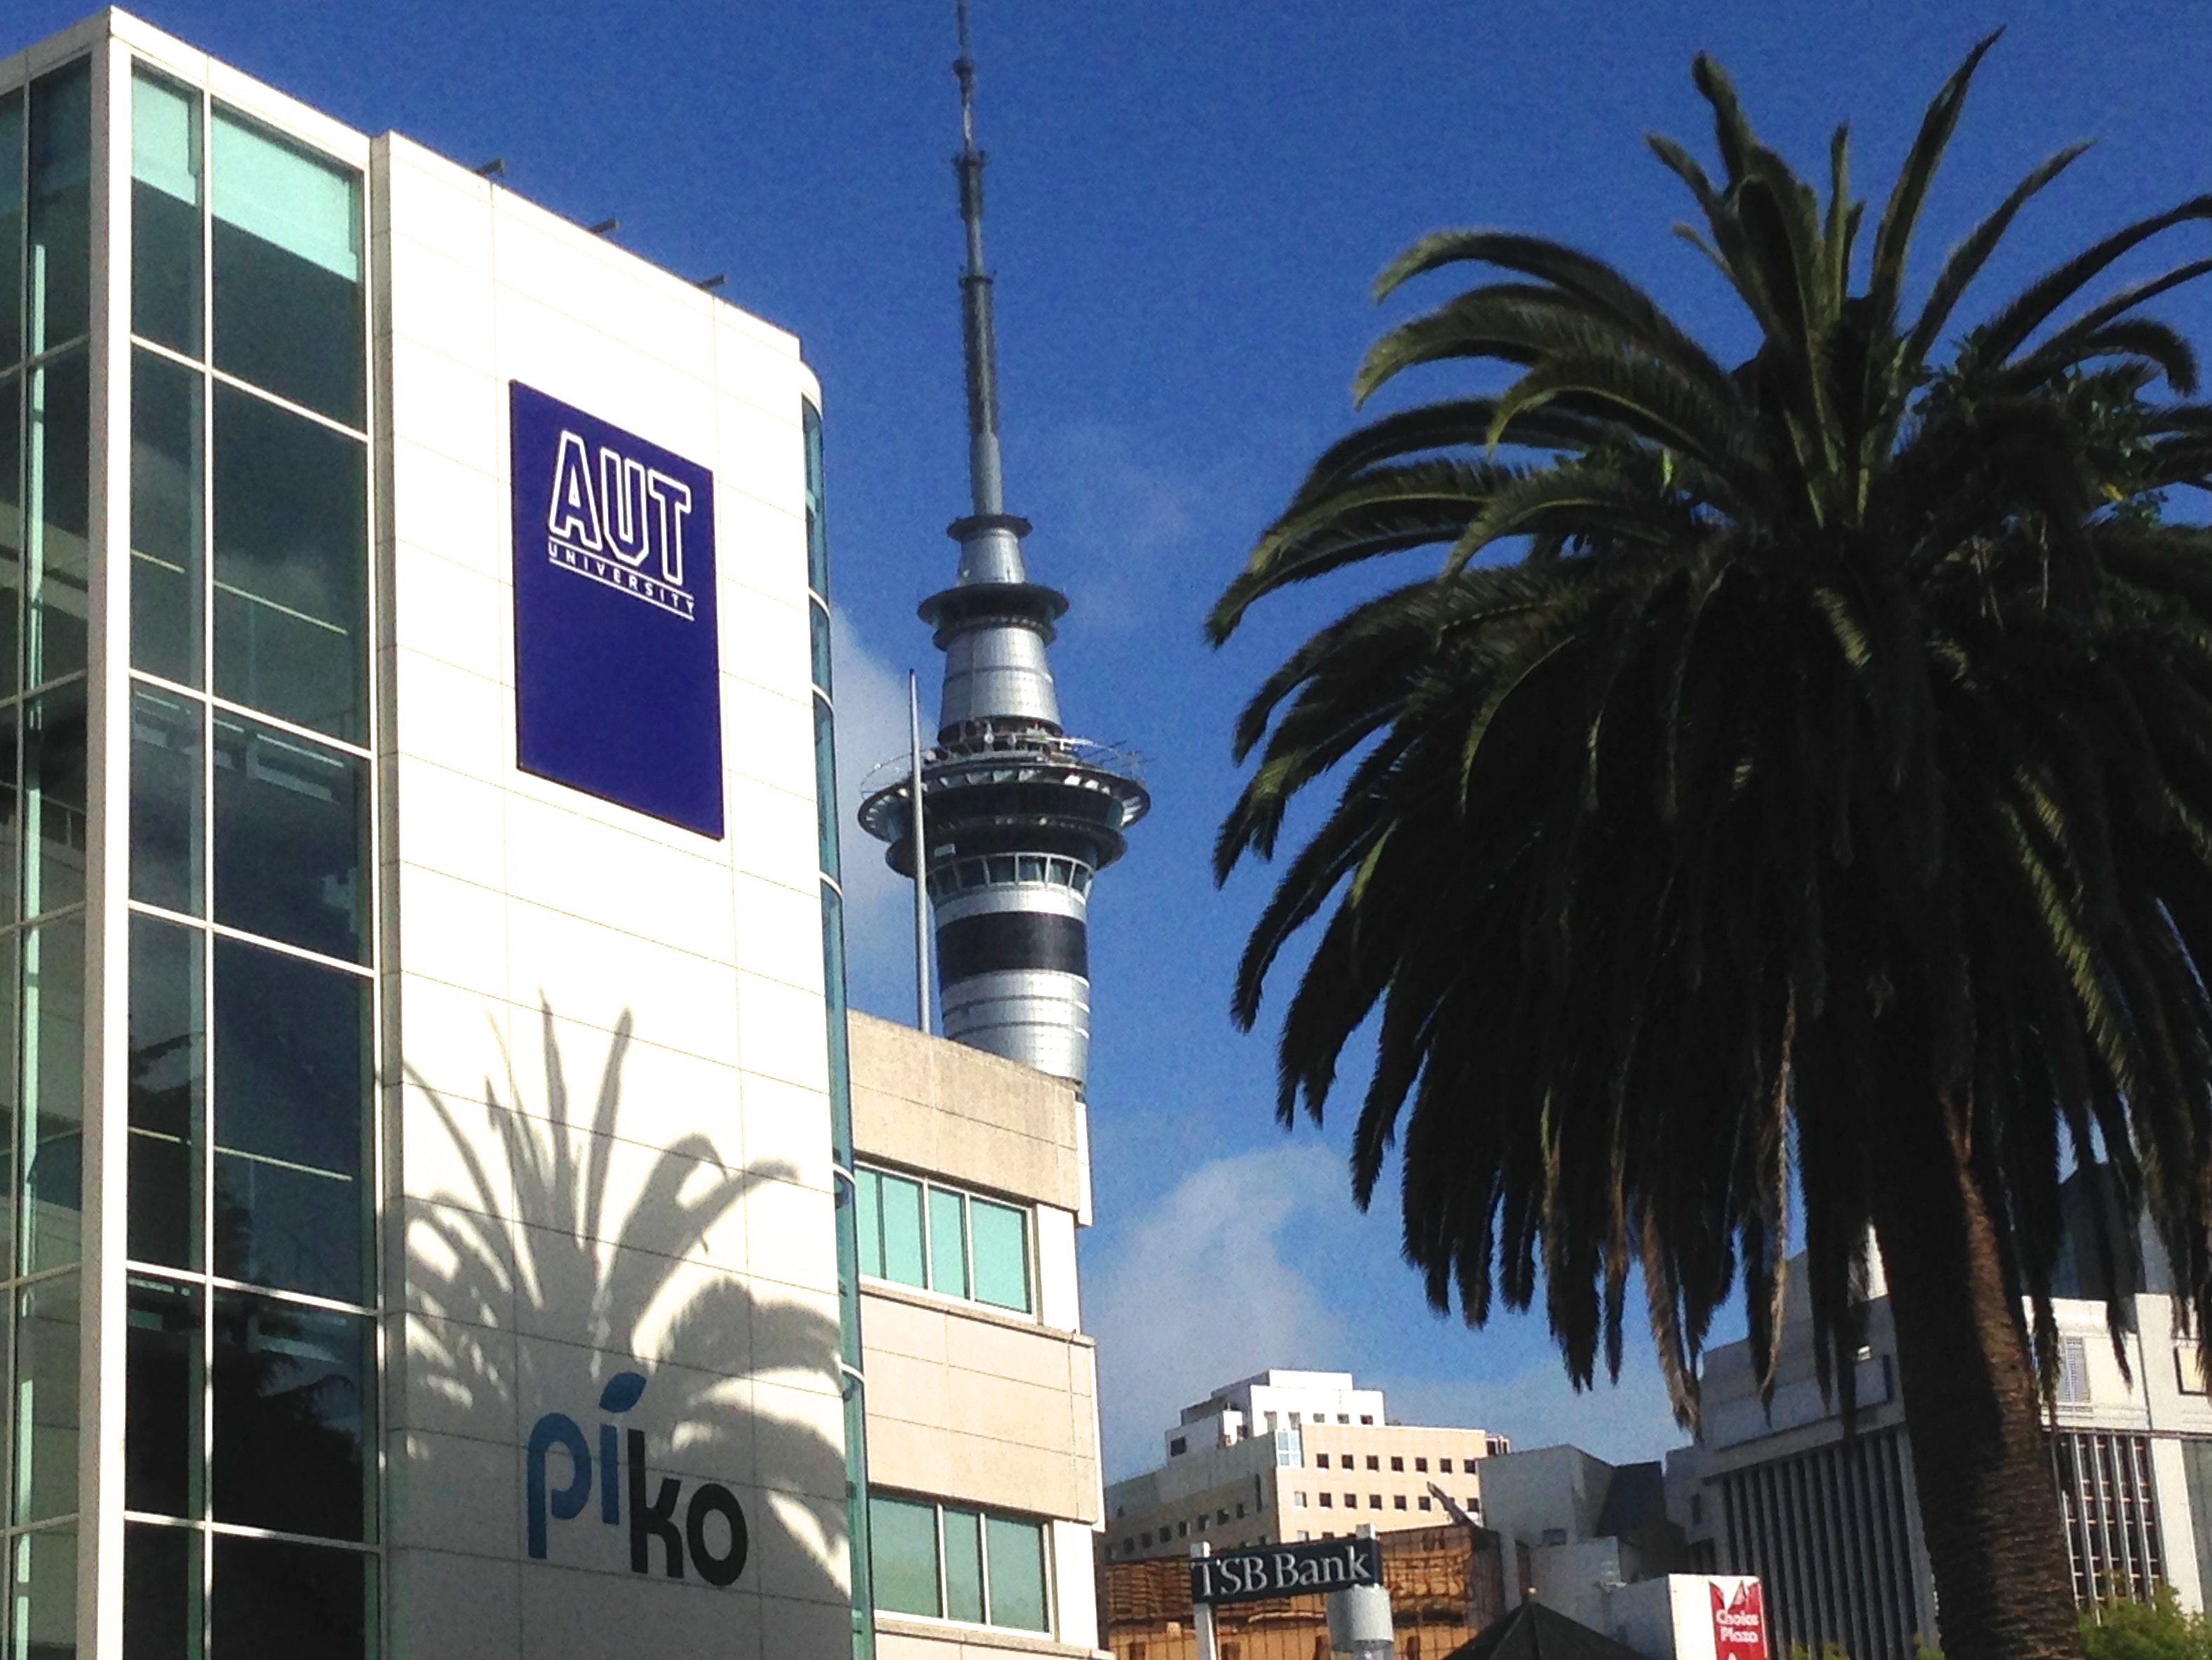
downtown, tower, plaza, landmark, facade, lighting, condominium